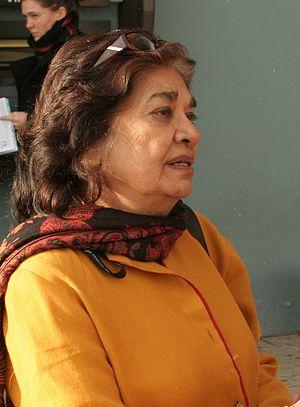
Le 16ᵉ FICA de Vesoul s'est déroulé du 26 janvier au 2 février 2010.
La sixième édition du FIFFS, qui s'est tenue du 17 au 22 septembre 2012, a notamment :
Aruna Vasudev est une personnalité du cinéma indien.